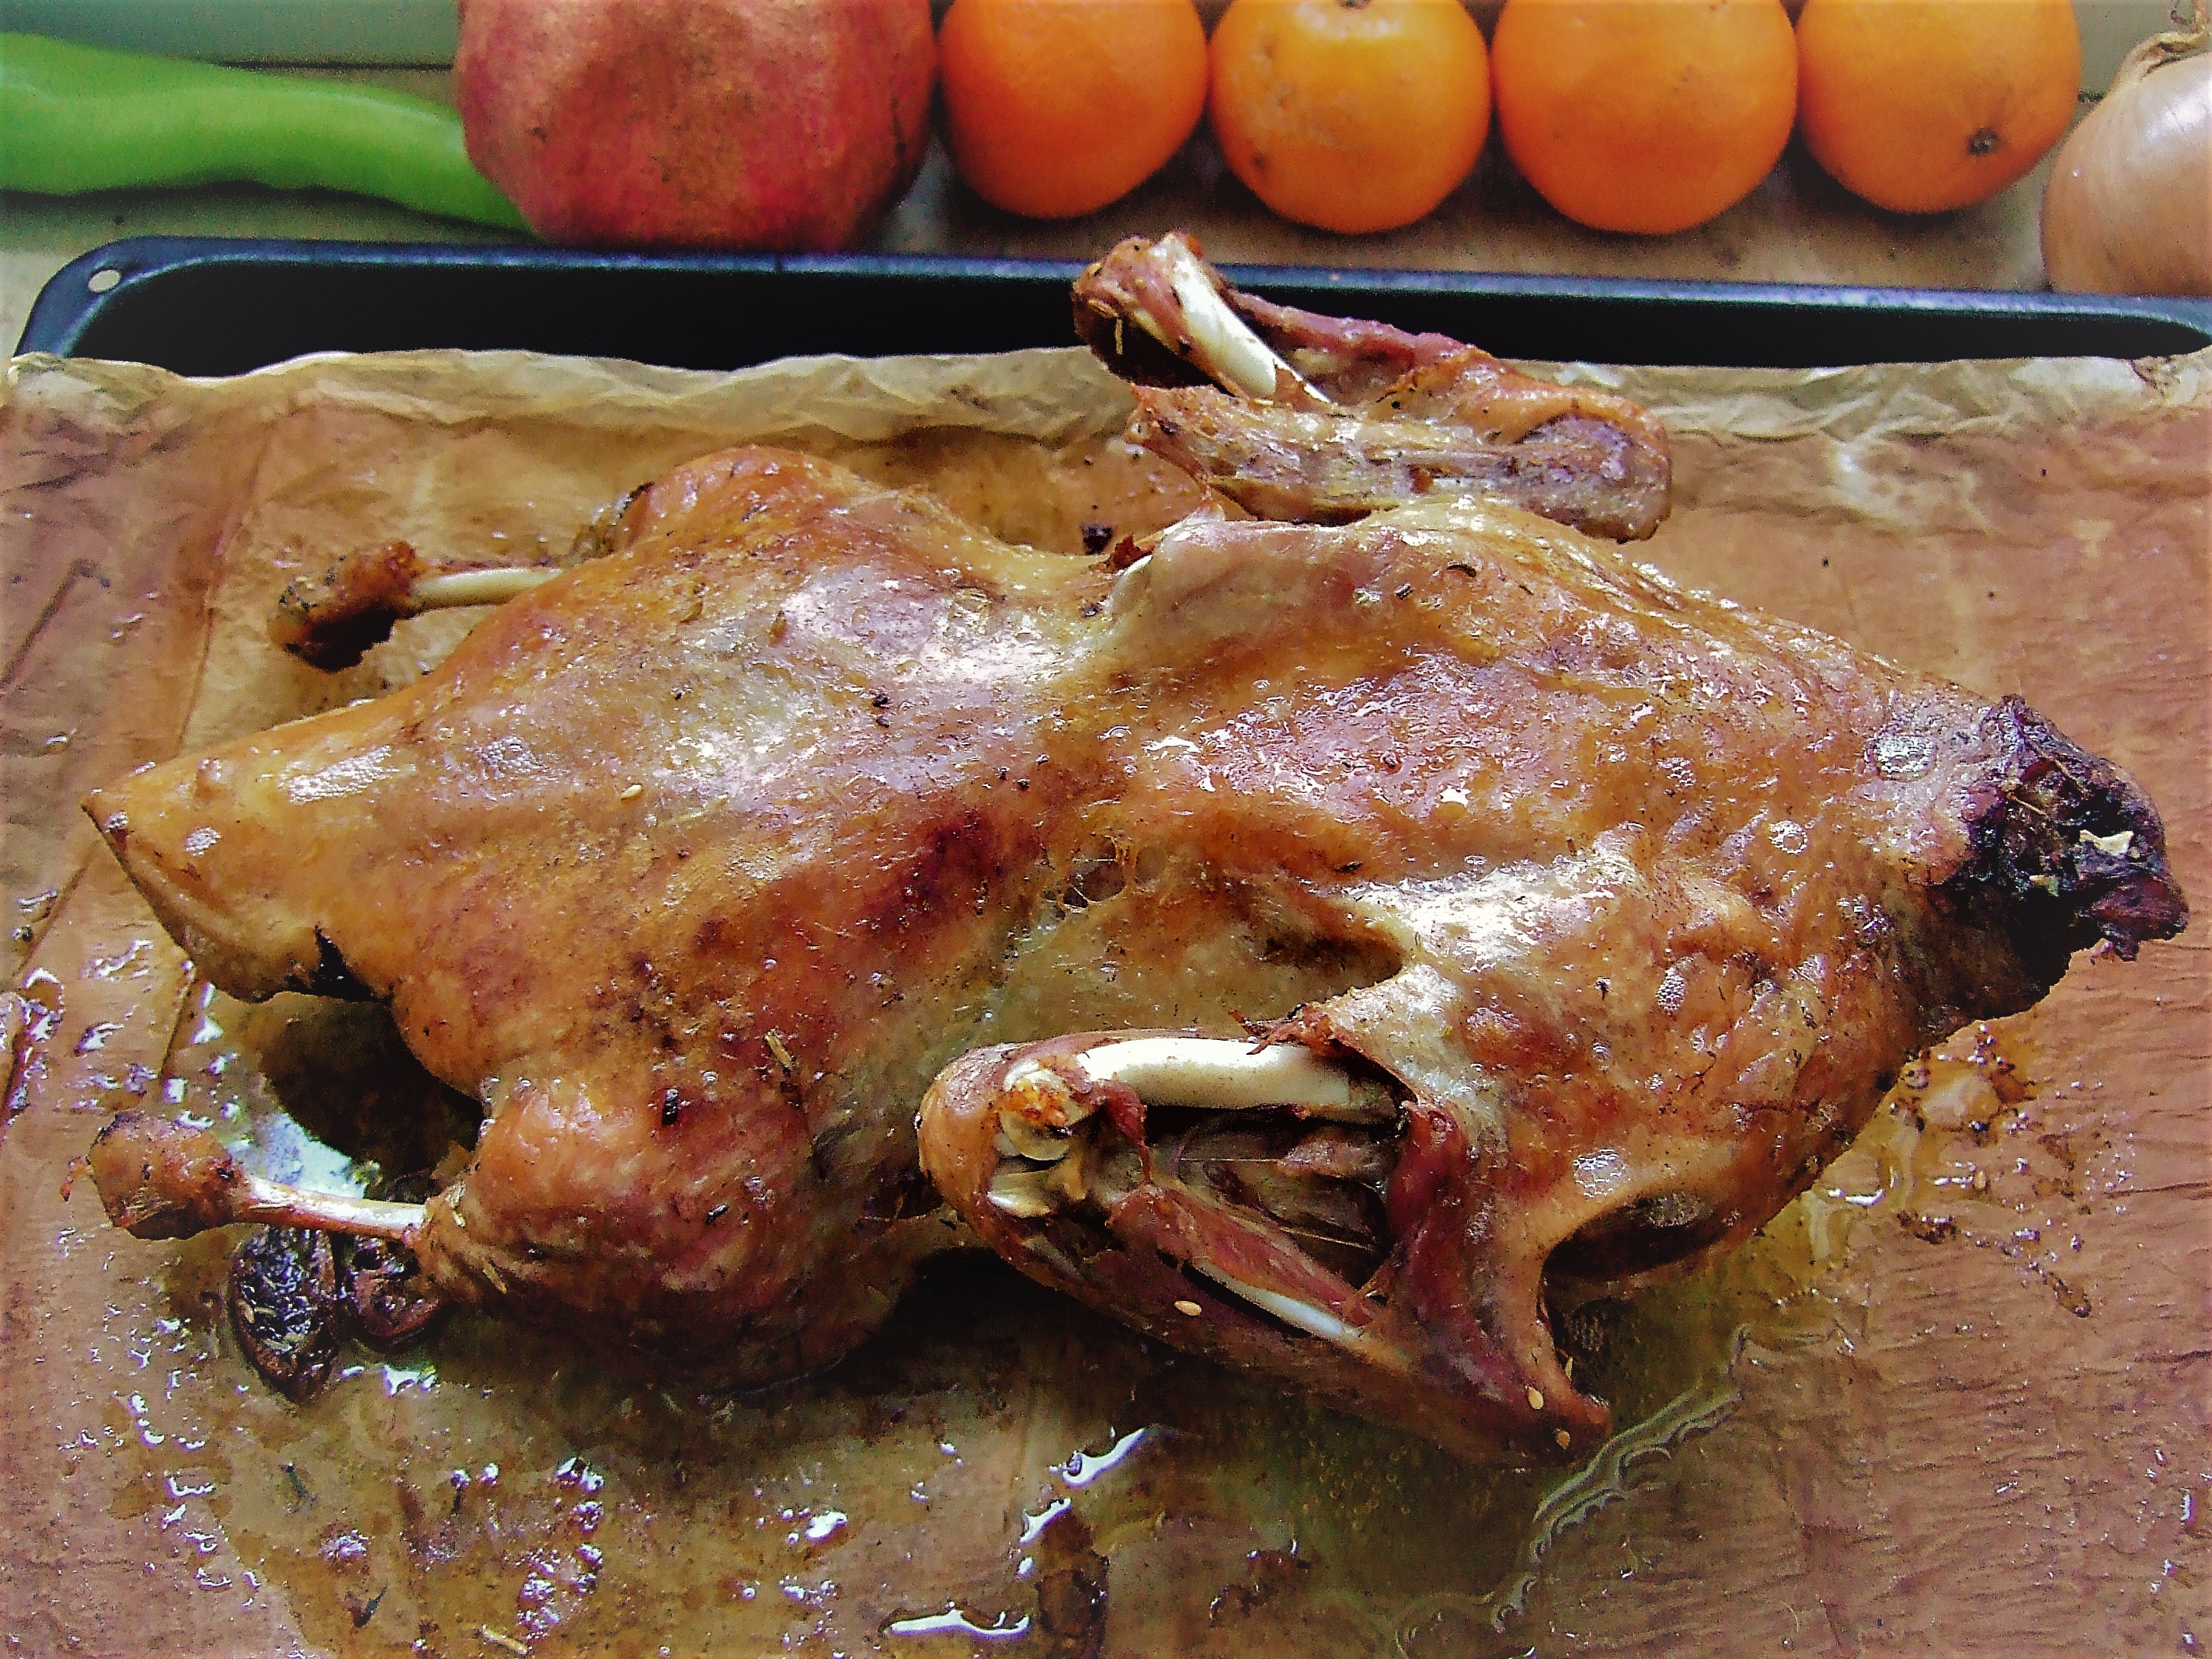
food, duck, dish, roasting, meat, fried food, roast goose, animal source foods, chicken meat, turkey meat, hendl, duck meat, lamb and mutton, recipe, barbecue chicken, chicken thighs